HMS Gentian (K90)

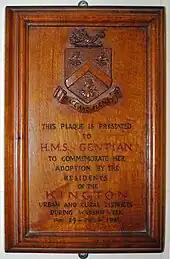
Adoption plaque

The ship was adopted by the residents of the Kington Urban and Rural Districts, during Warship Week, 29 November – 6 December 1941. The plaque presented to the ship is now in Kington Museum.